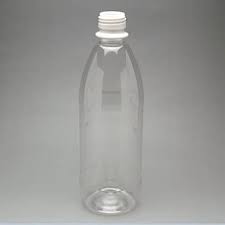
Label: plastic